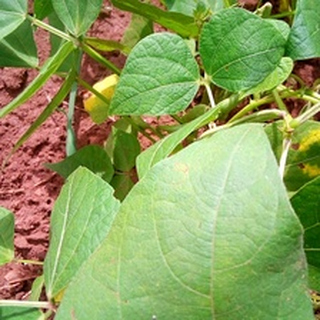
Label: healthy_bean